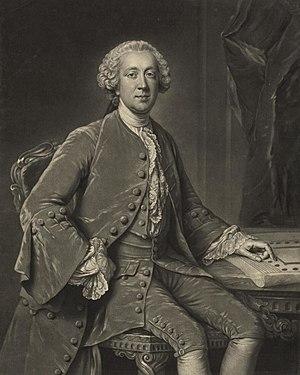
George Nugent-Grenville, 2ᵉ baron Nugent, est un homme politique irlandais.